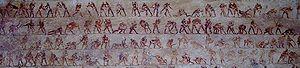
Le site de Beni Hassan, à 18 kilomètres au sud de Al-Minya, réunit sur la rive droite du Nil un ensemble de sépultures princières datant du Moyen Empire.